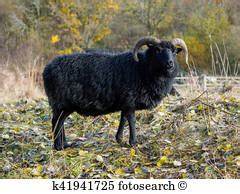
Label: pecora